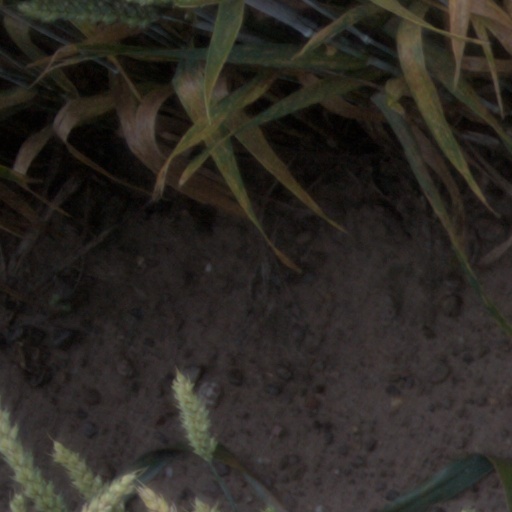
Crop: wheat